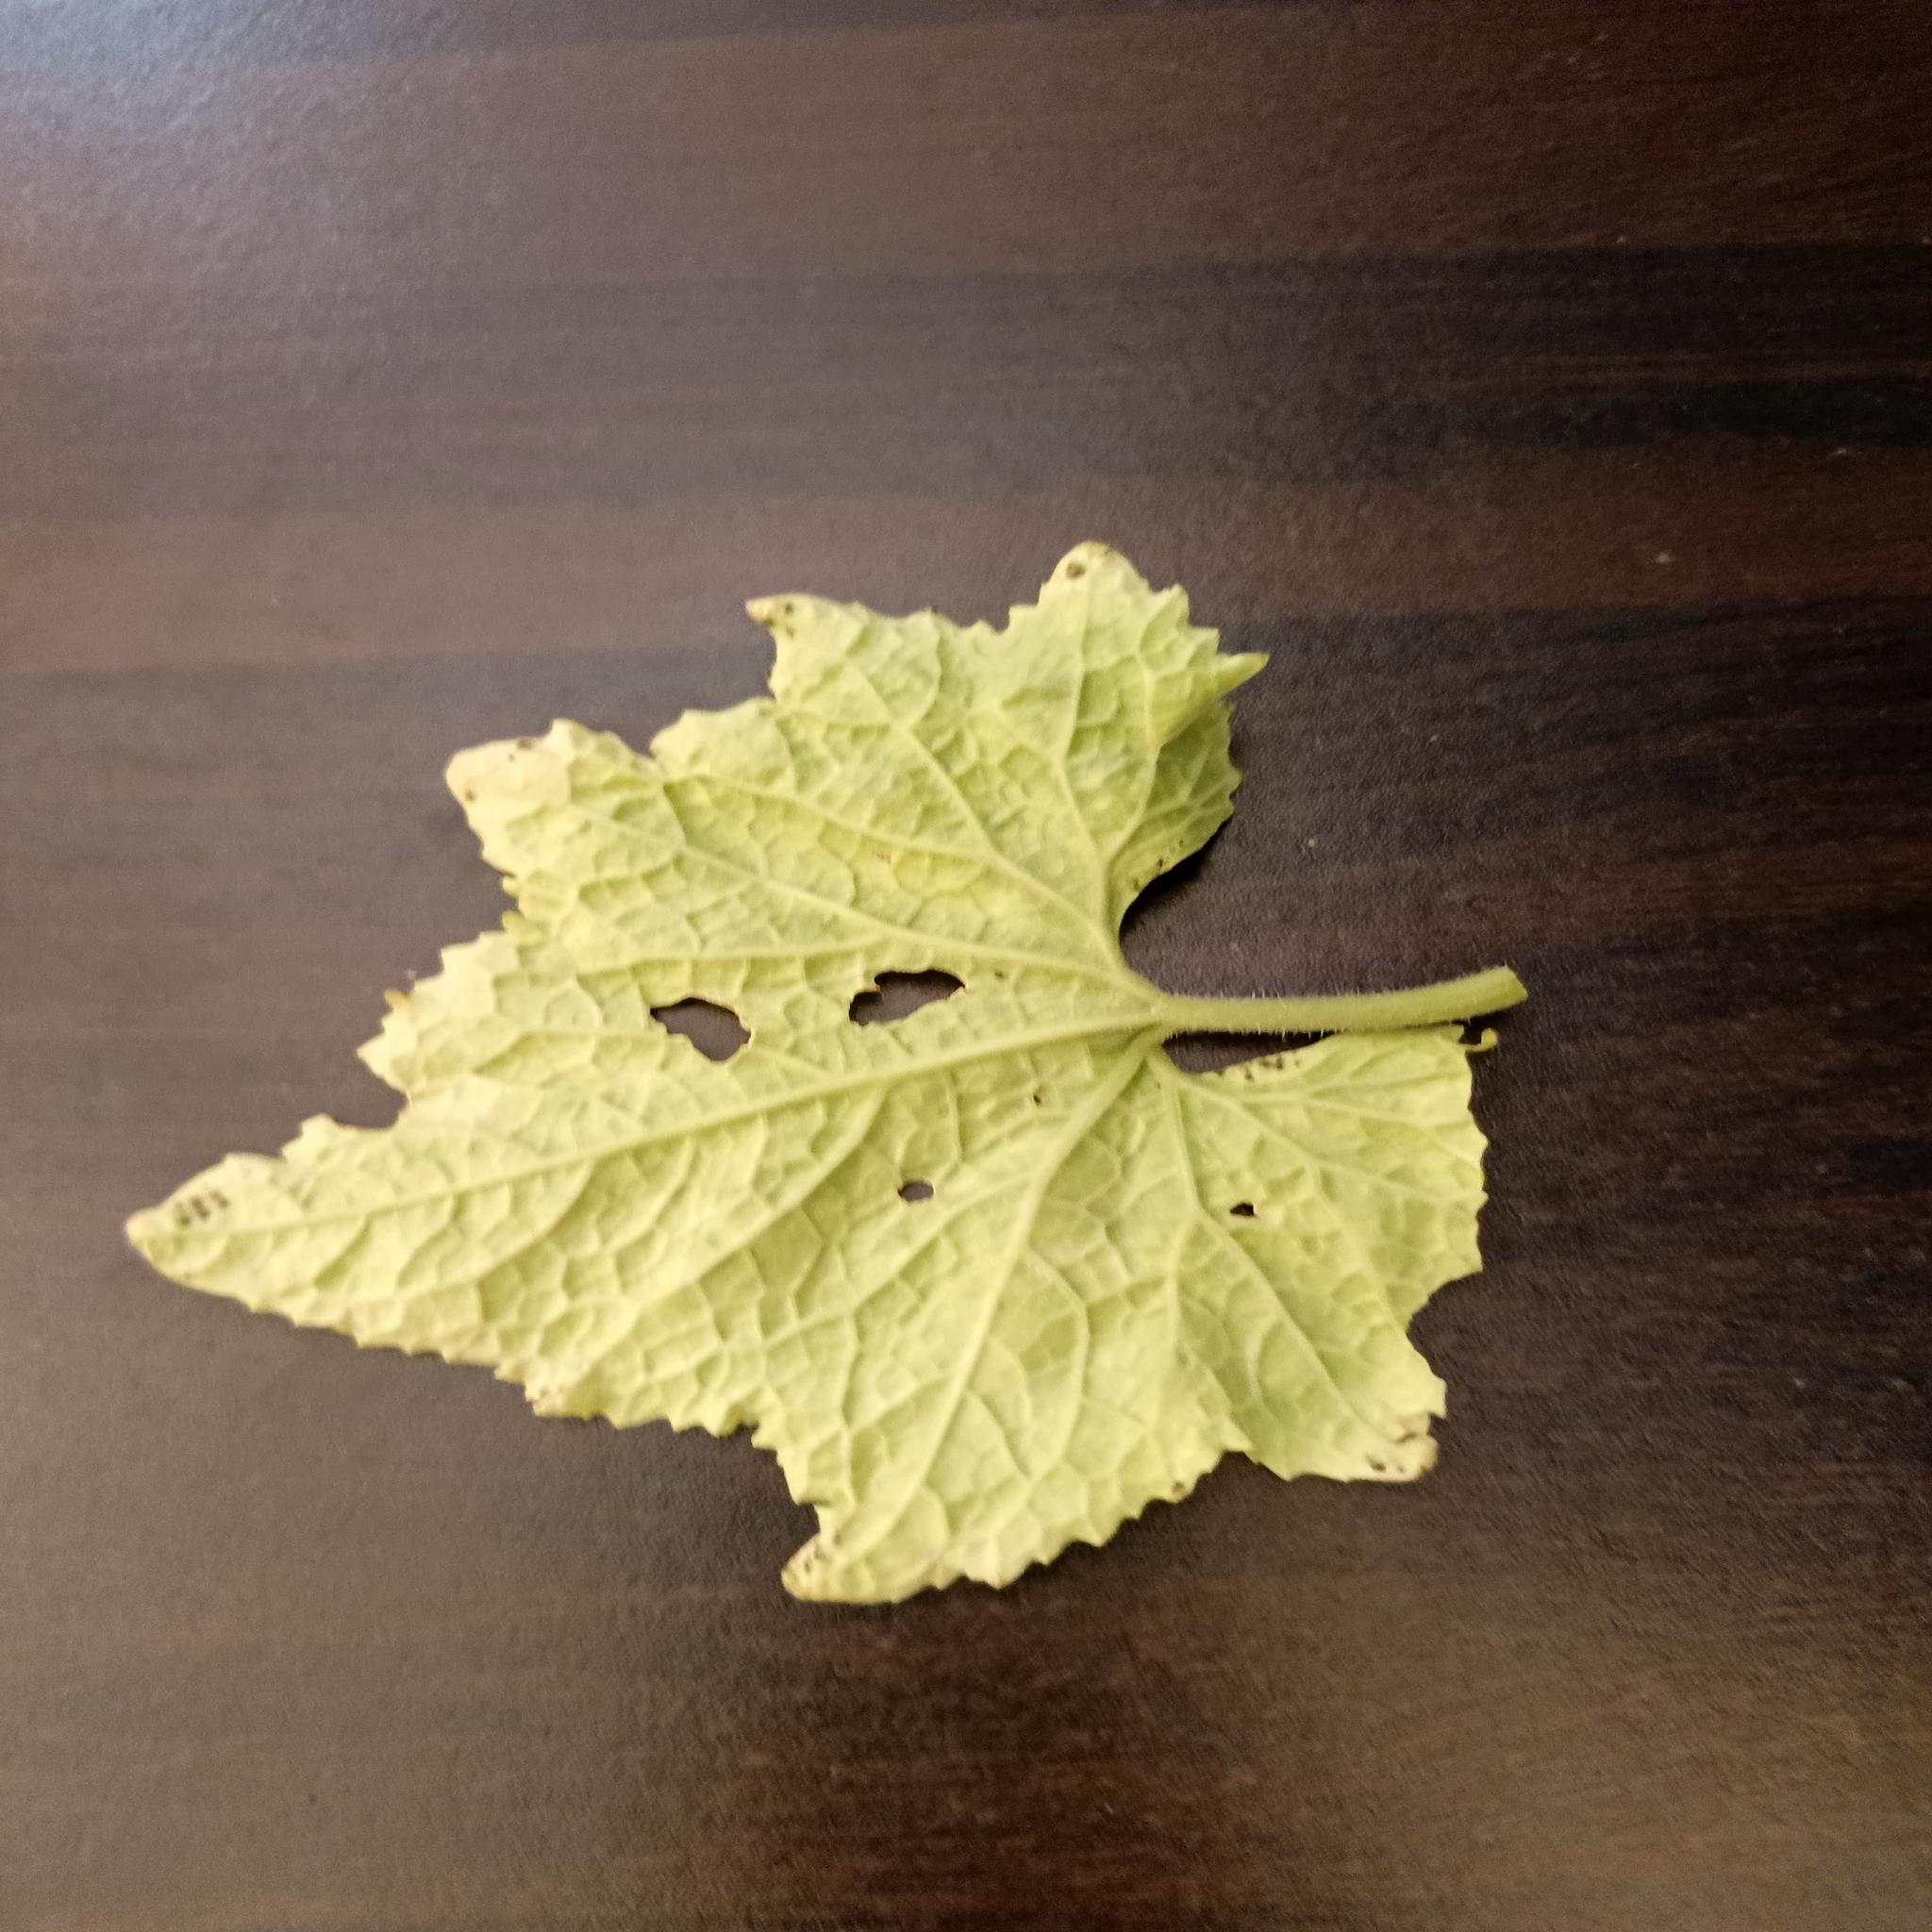
Label: Downy mildew